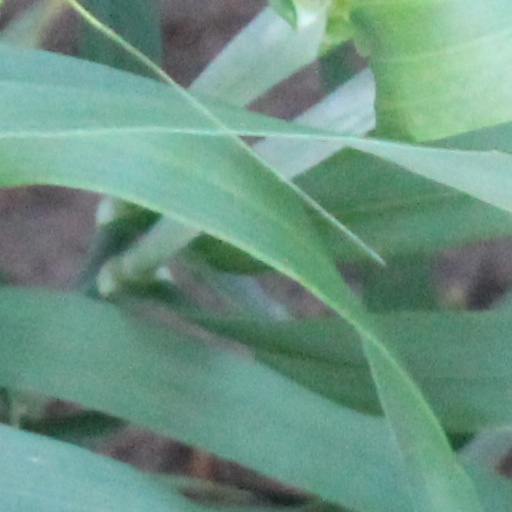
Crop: wheat